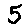
Label: 5